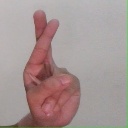
अक्षर: र